Stonham Aspal

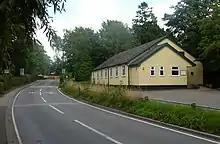
Stonham Aspal Pre School – geograph.org.uk – 1413765

Stonham Aspal is a village and civil parish in the Mid Suffolk district of Suffolk in eastern England, some five miles (8 km) east of the town of Stowmarket. Nearby villages include Mickfield, Little Stonham and Pettaugh. Its population in 2011 was 601. The village has a primary school. It is set in farmland, but has a busy main road, A1120, running through.